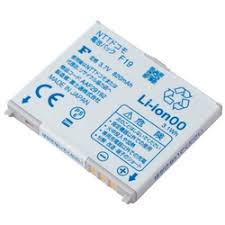
Waste category: battery